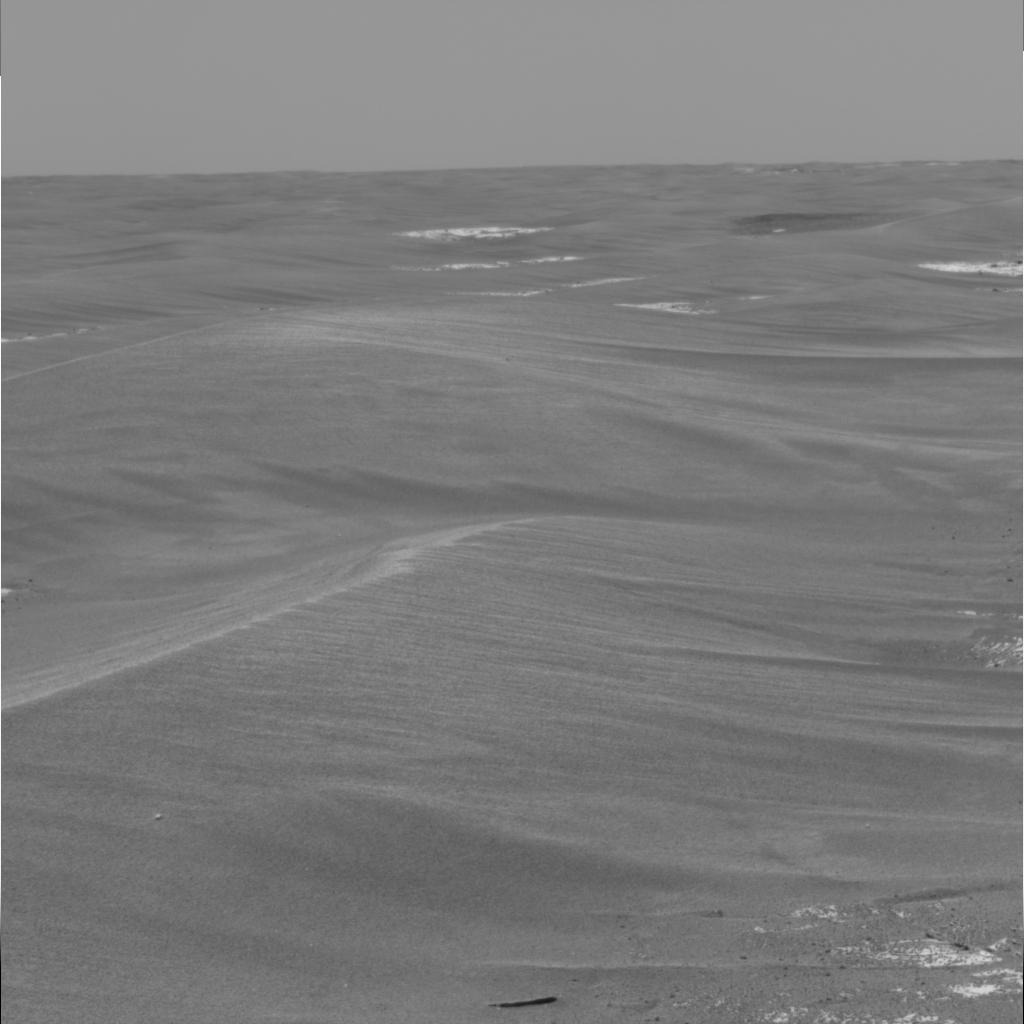
Surface features visible: Rock Outcrops, Dunes/Ripples, Soil, Distant Vista, Sky